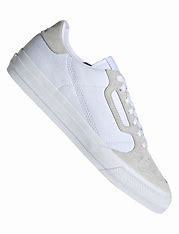
Brand: Adidas
Model: Continental Vulc